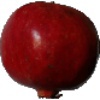
Label: pomegranate